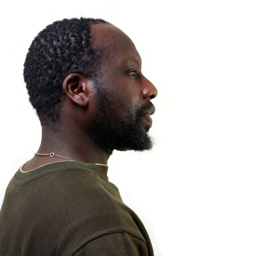
portrait in a profile of the young black man with a small beard , isolated on a white background stock photo